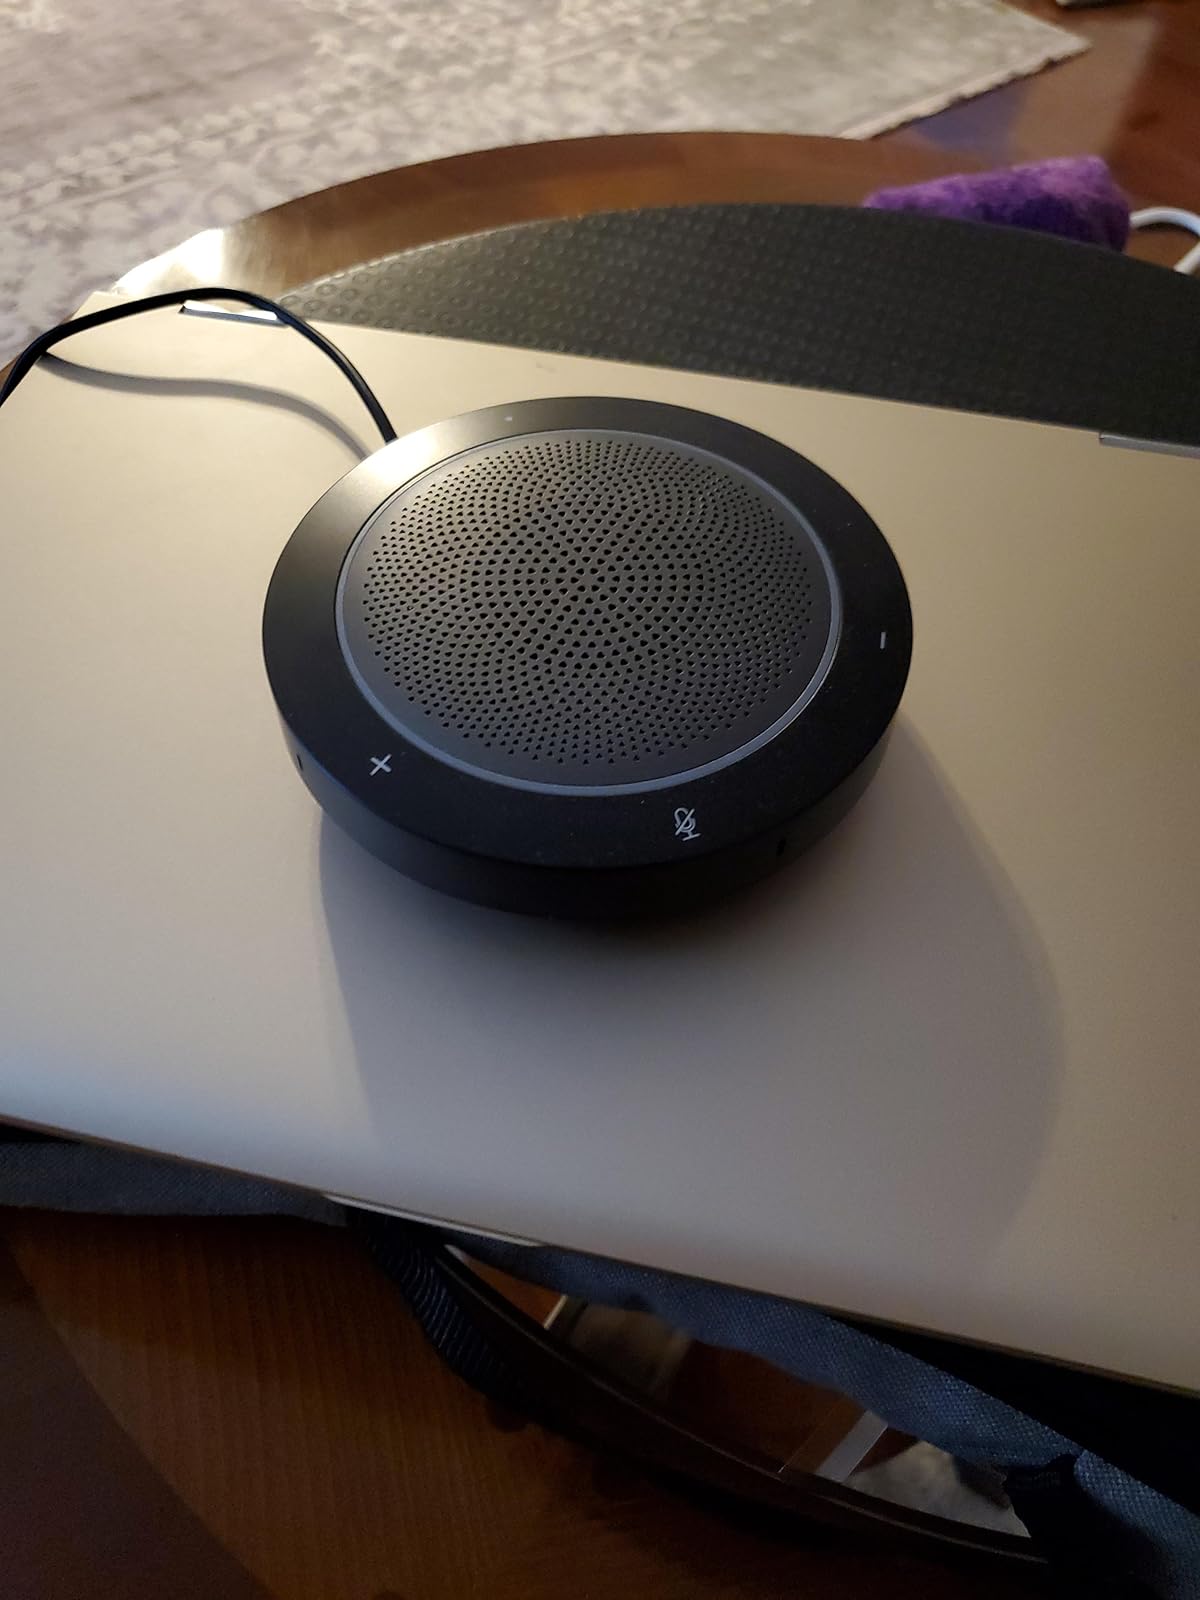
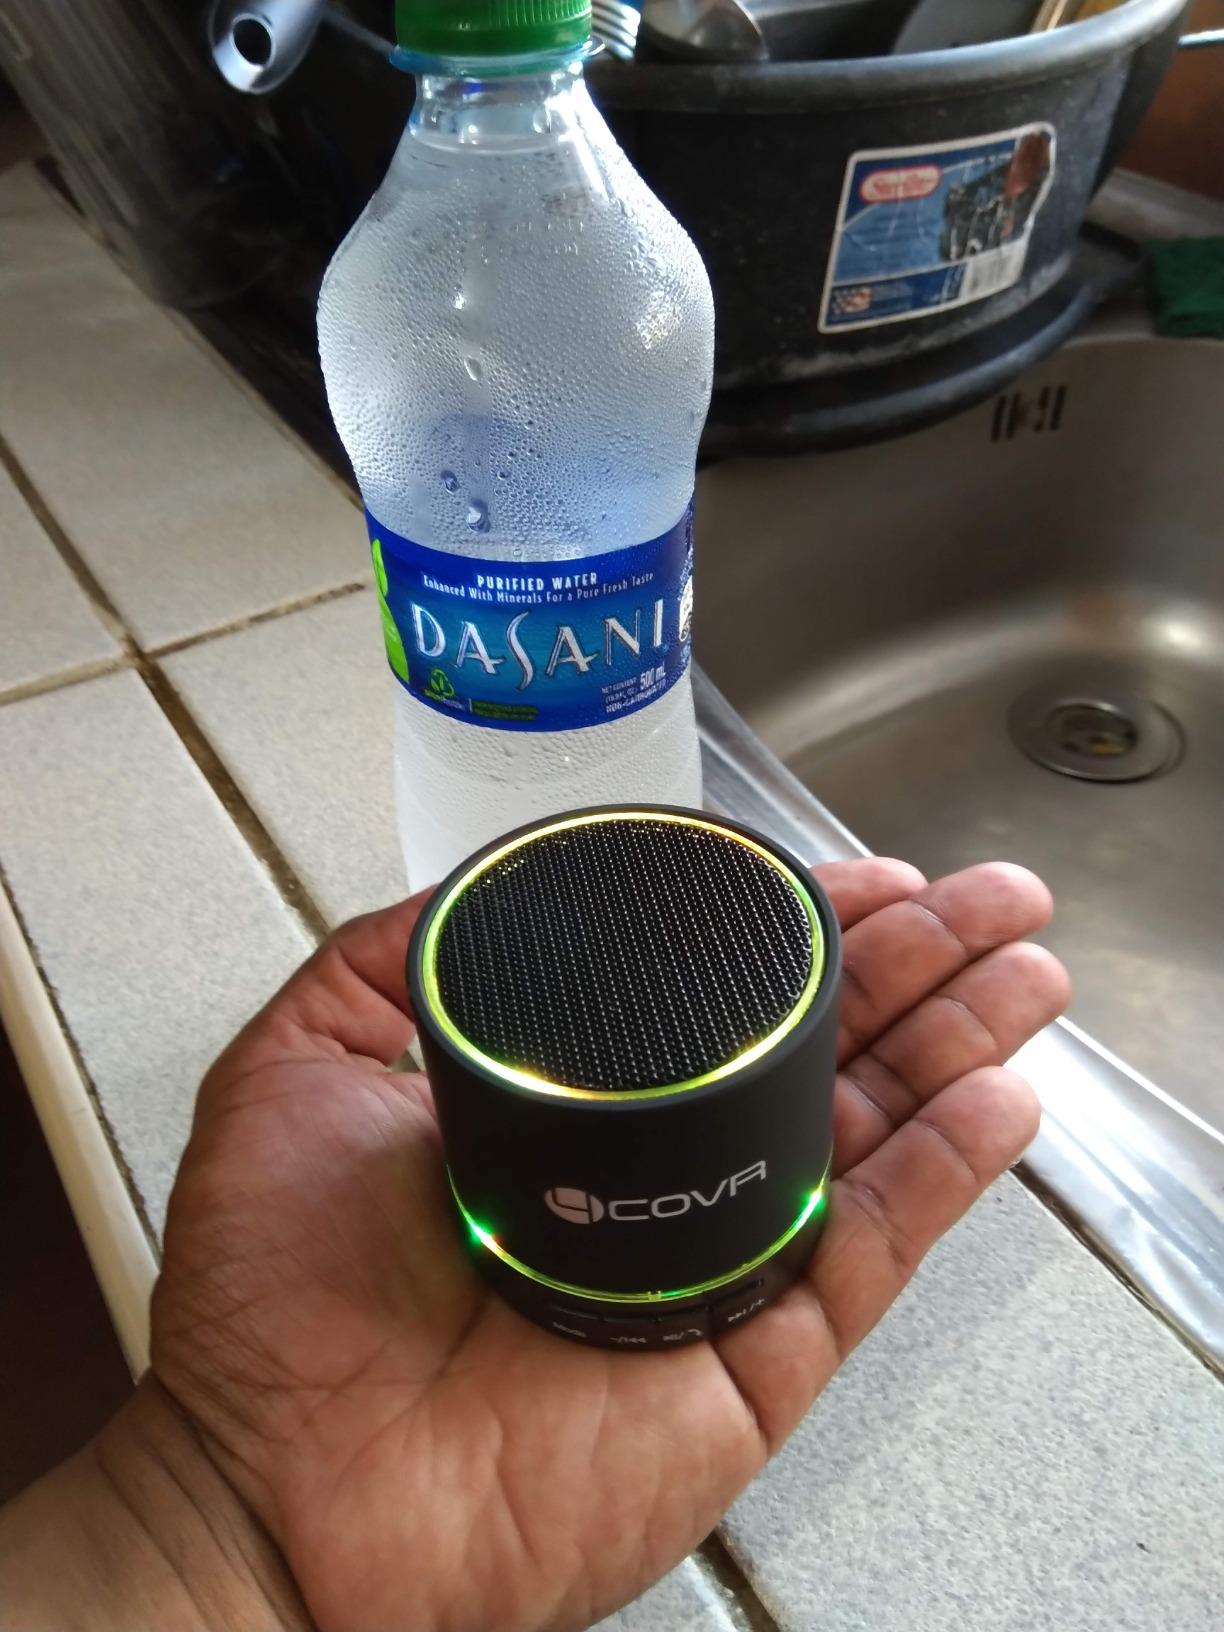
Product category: microphone
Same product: no